Frank E. Shipley

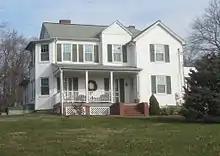
Frank Shipley House - Savage, Maryland

In 1885, the owners of the Savage Mill leased their house in Savage, Maryland to Frank Shipley's family. Shipley became a general practicing doctor. During World War I, he served in the Army Medical Corps. From 1932-1948 he was the treasurer of Howard County. In 1962, Shipley bypassed the state schoolboard nominating commission recommendation of Fred Schoenbrodt, and installed C.Y. Stephens. In 1971, the Savage Masonic Hall was redecorated as a memorial to Shipley.